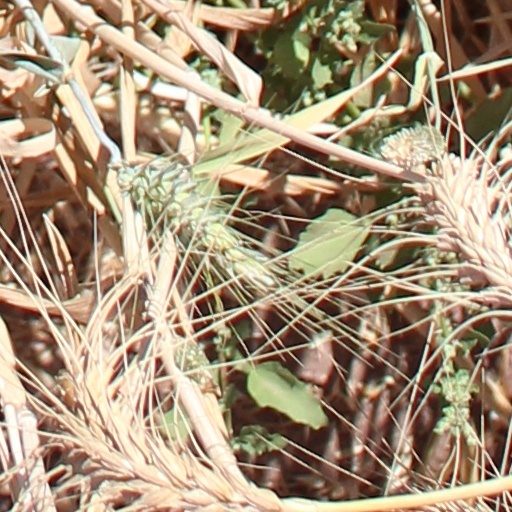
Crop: wheat